Caio Terra

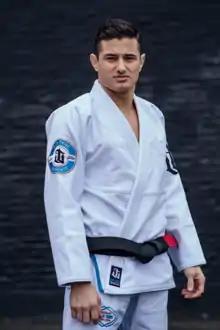

Caio Terra (born 8 February 1986) is a Brazilian Brazilian Jiu Jitsu (BJJ) competitor and world champion. Caio began training Brazilian Jiu-Jitsu in 2003 and received his black belt in 2006. His promotion to black belt is one of the quickest recorded in Brazilian Jiu Jitsu history.